History of Oklahoma

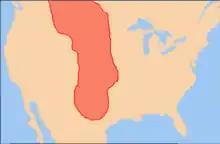
The Great Plains

Archaeologists believe that ancestors of the Wichita and Affiliated tribes occupied the eastern Great Plains from the Red River north to Nebraska for at least 2,000 years. These early Wichita people were hunters and gatherers who gradually adopted agriculture. Southern Plains villagers flourished throughout central and western Oklahoma from 900 to 1400.